USS Boston (1799)

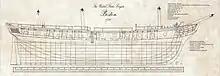

"Boston" was designed and constructed by Edmund Hartt at Boston, Massachusetts. "Boston" was authorized by the funded by the donations from the people of Boston, Massachusetts as part of the group of ships built by the states to supplement the Original six frigates of the United States Navy provided by the Naval Act of 1794.